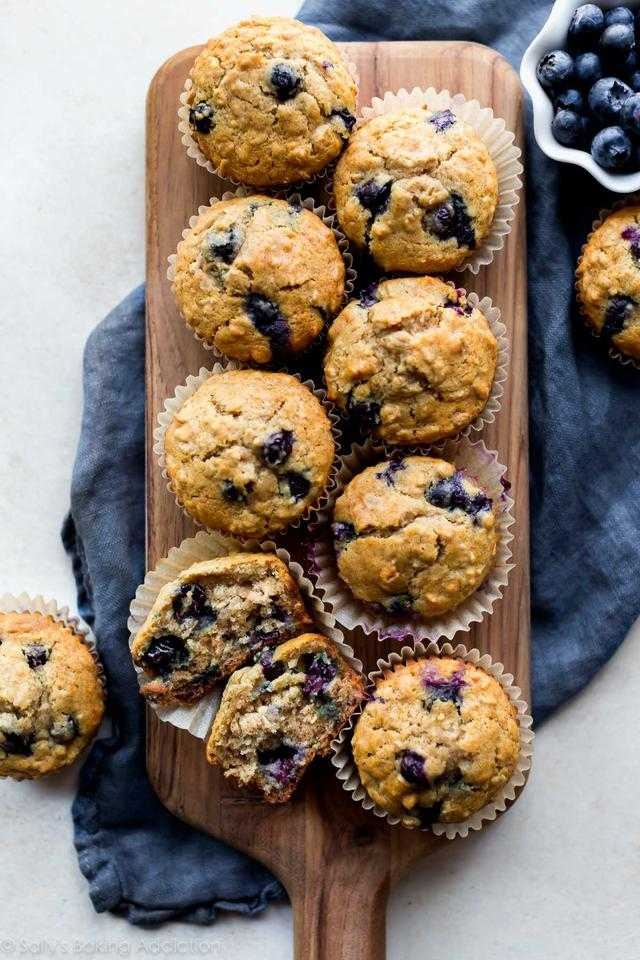
Label: Blueberry